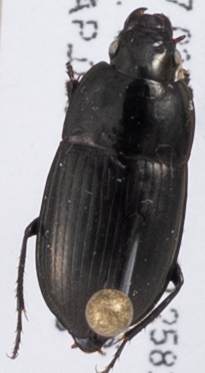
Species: Amara conflata
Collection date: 2019-06-05
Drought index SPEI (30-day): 2.01
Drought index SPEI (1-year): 0.39
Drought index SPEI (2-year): -0.086